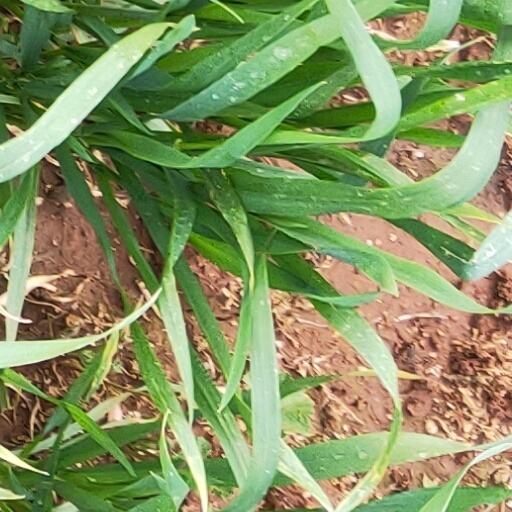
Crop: wheat